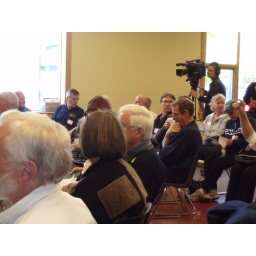
Volunteers learn how to monitor water quality in Muskoka.Port Carling Community Centre, May 19, 2007.